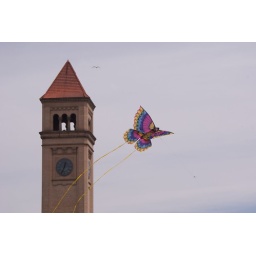
Kite in front of the clock tower in Riverfront Park.